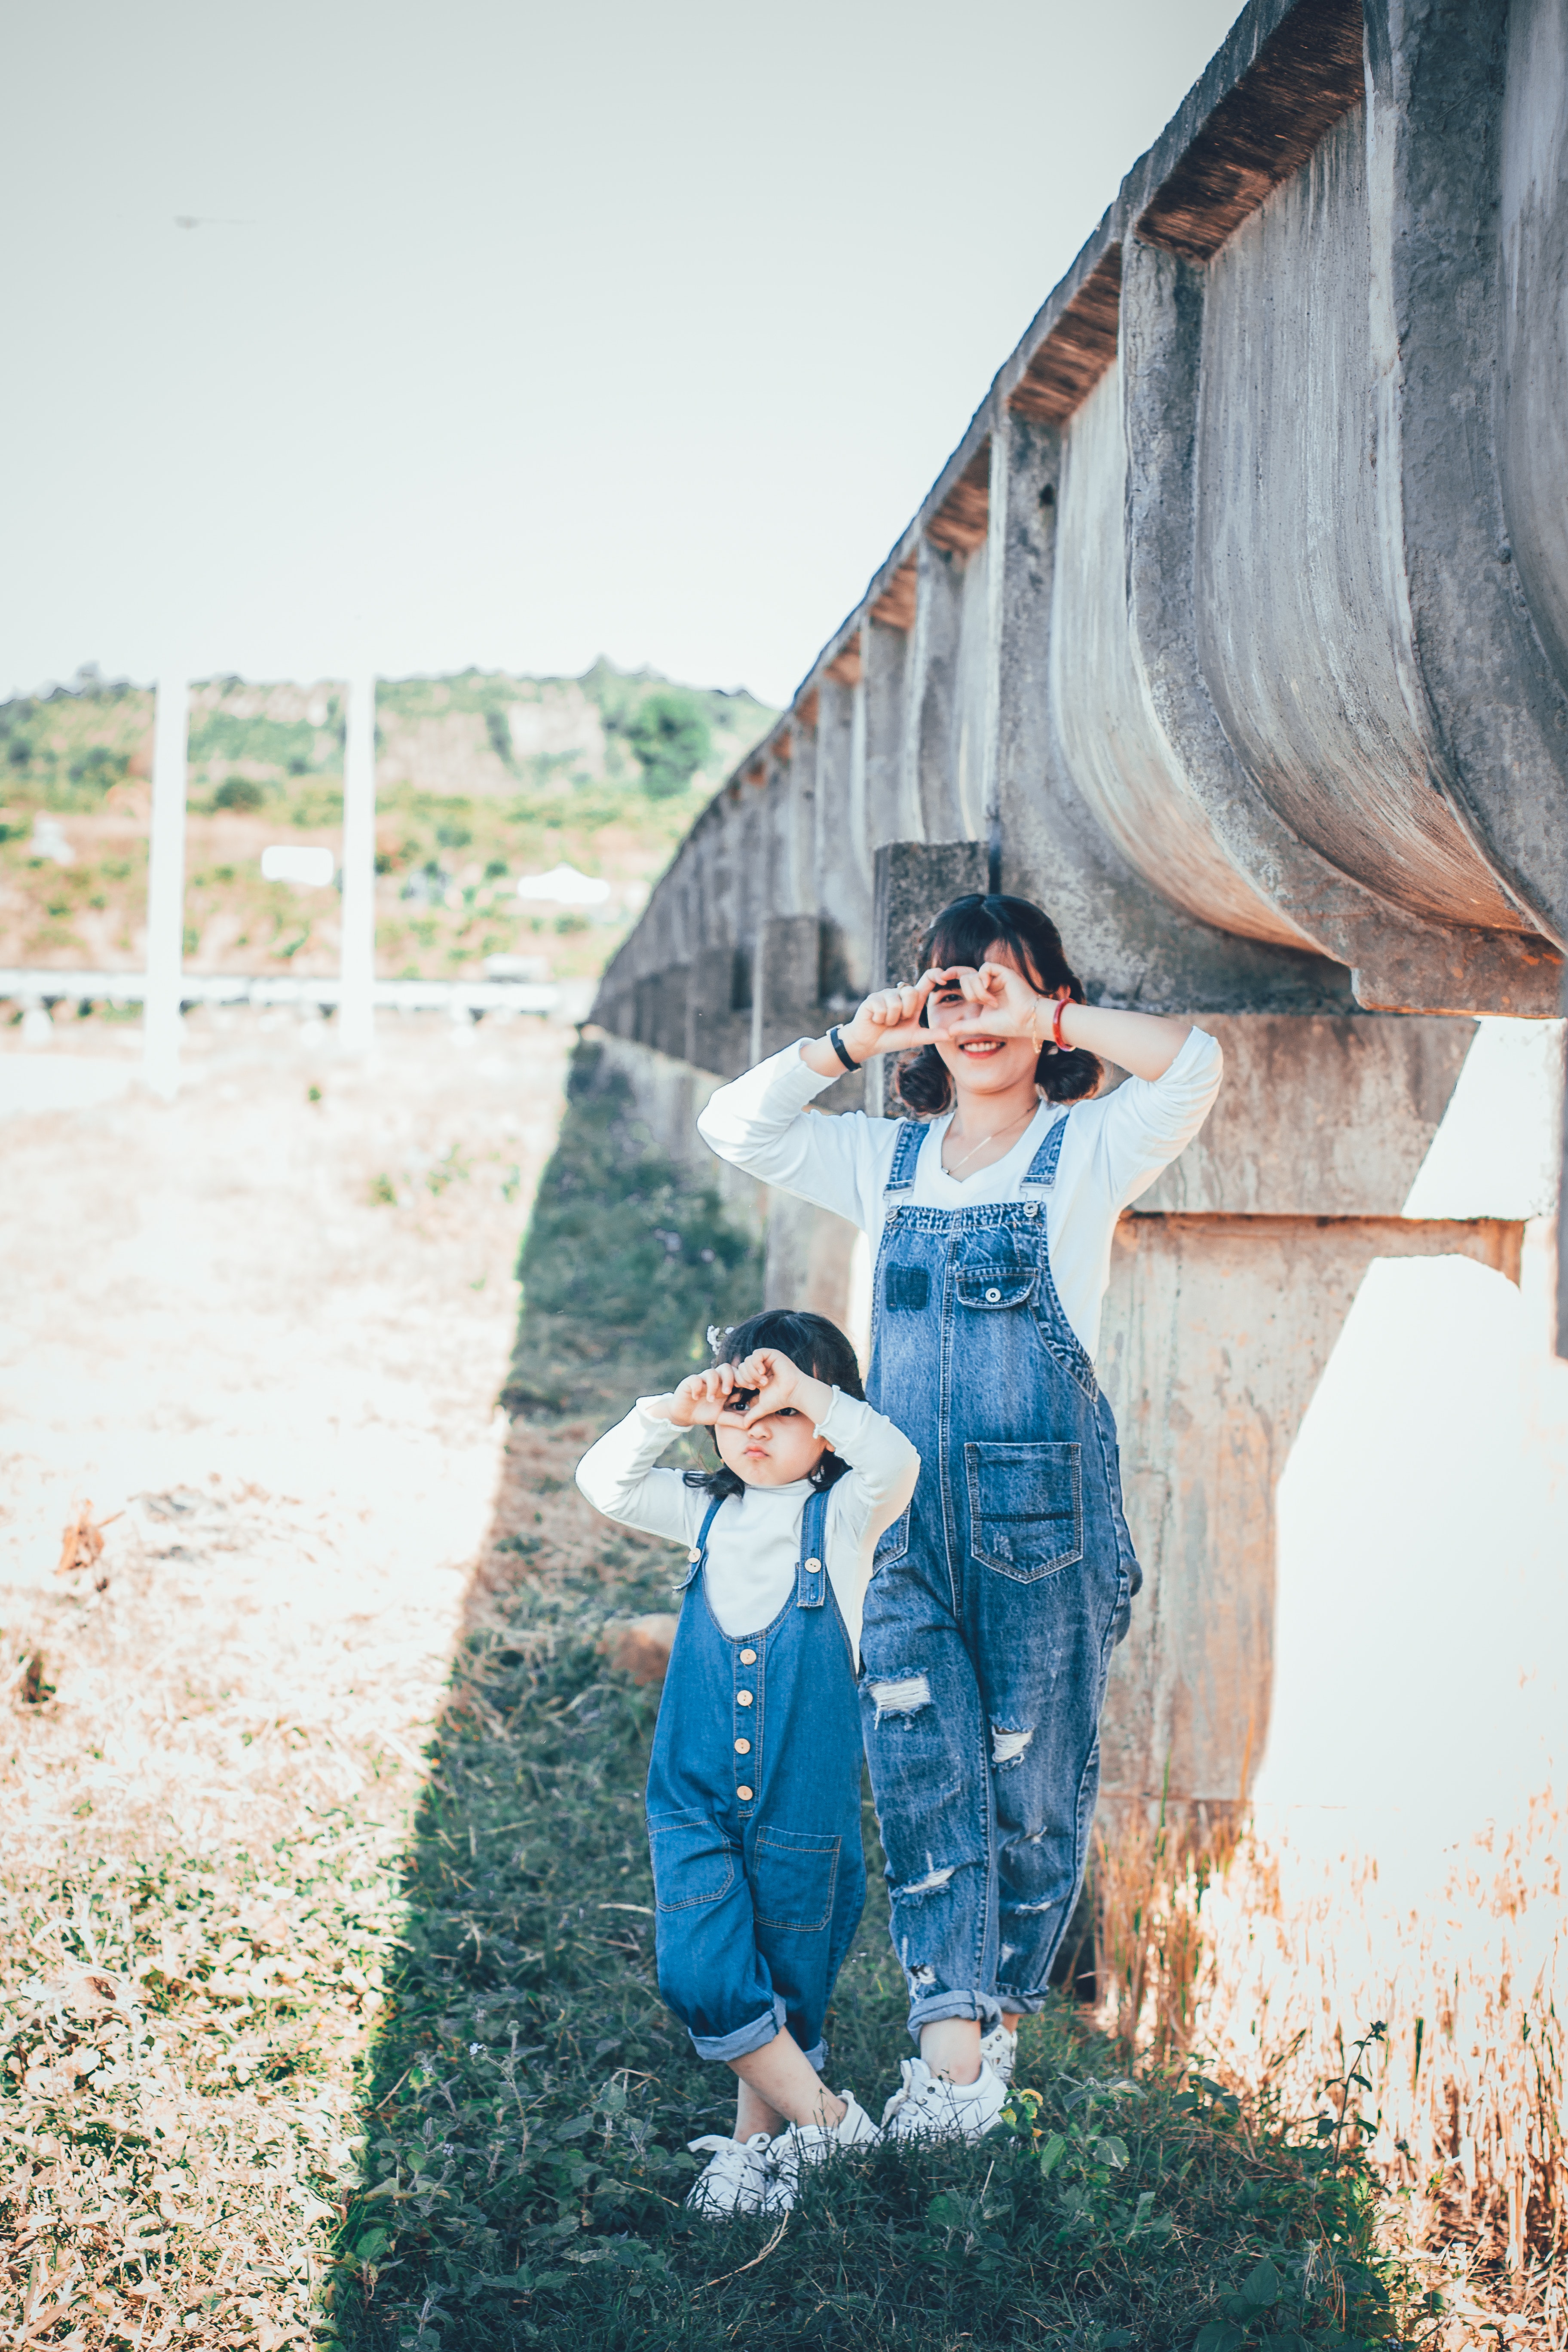
photograph, people, photography, child, grass, tree, dress, portrait, textile, landscape, photo shoot, plant, family, denim, vacation, happy, portrait photography, gesture, toddler, grassland